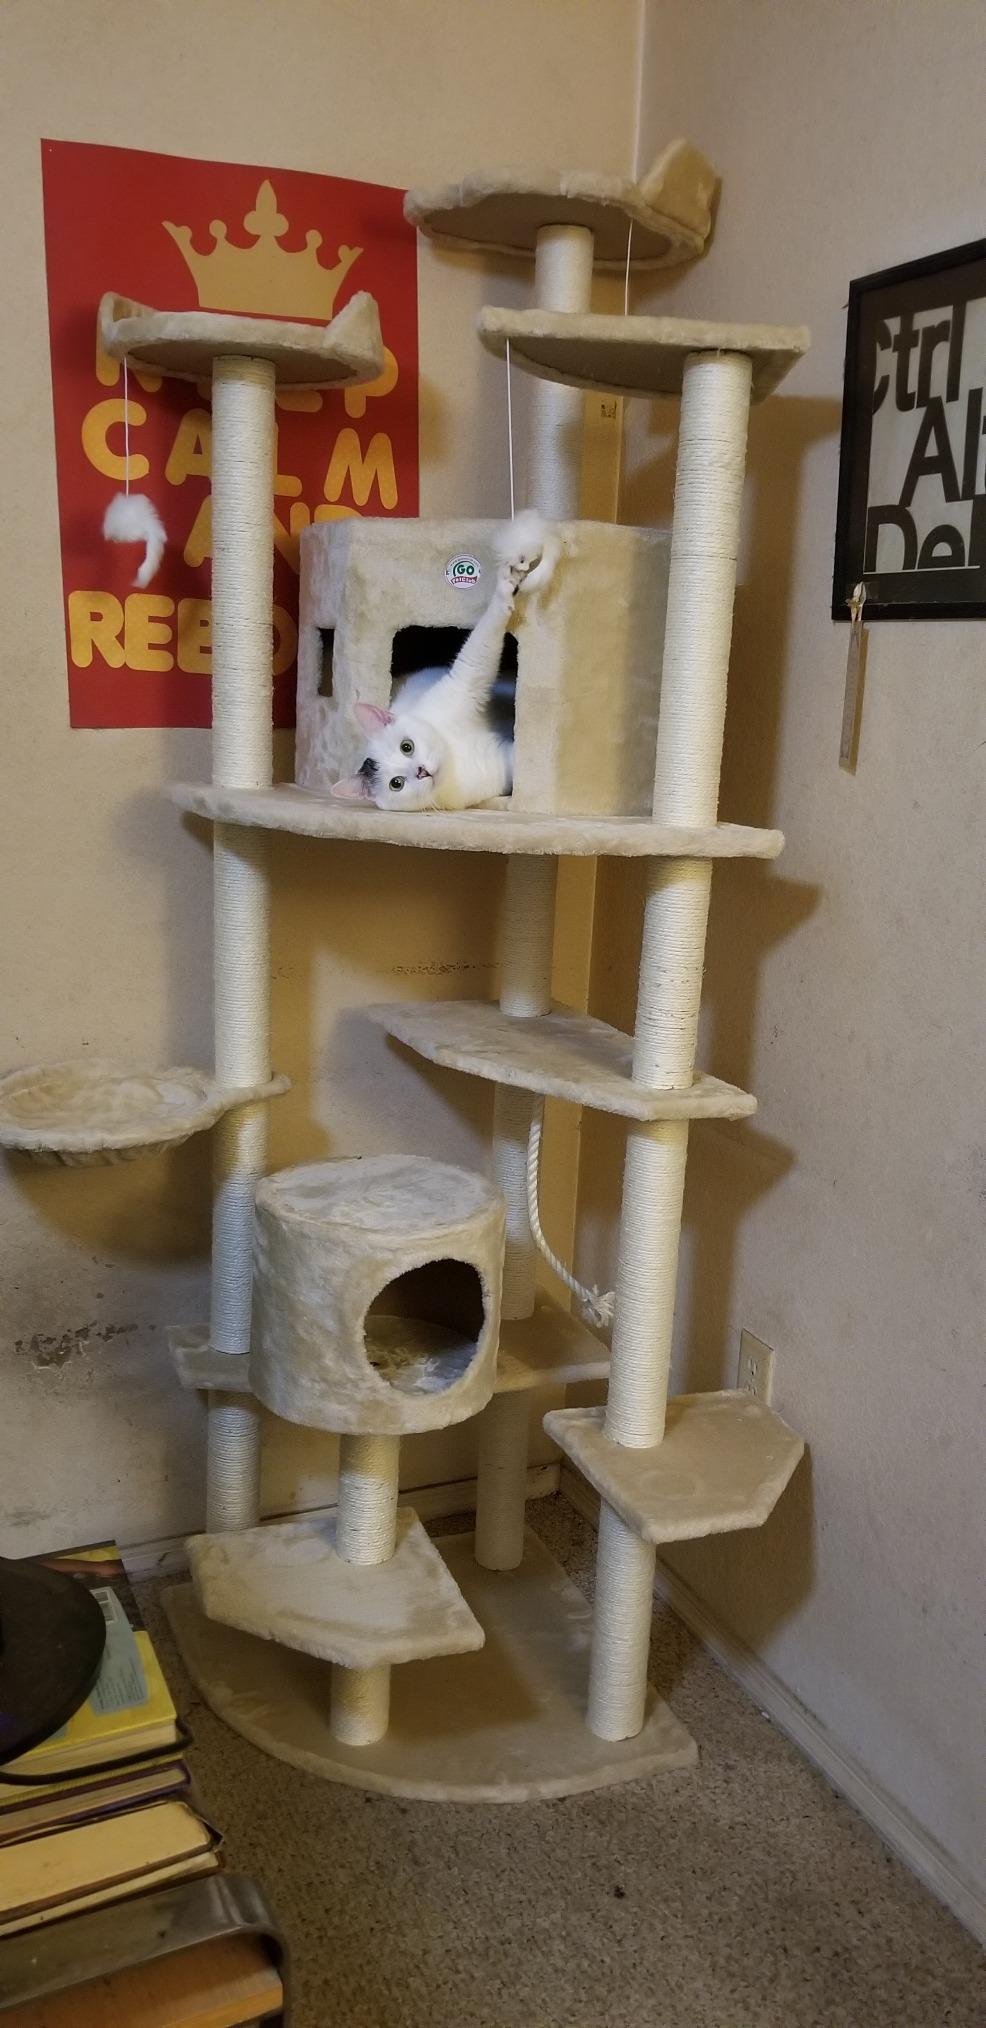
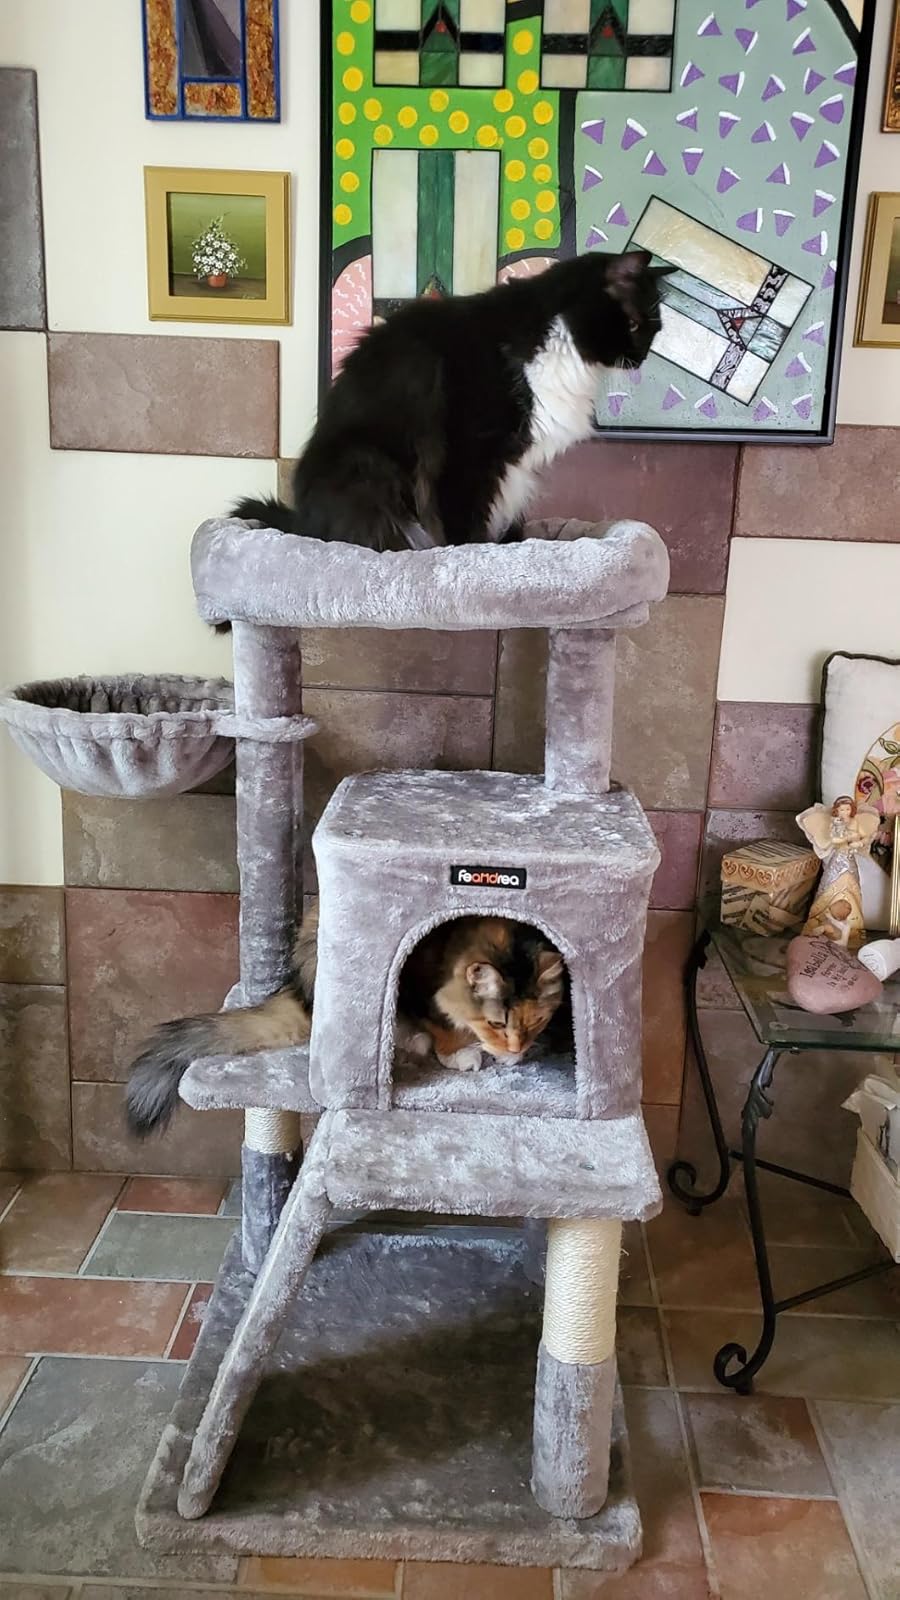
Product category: items_cat tree
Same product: no